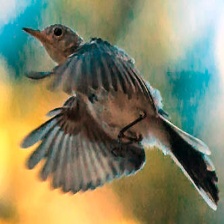
Species: BLUE GRAY GNATCATCHER
Scientific name: POLIOPTILA CAERULEA